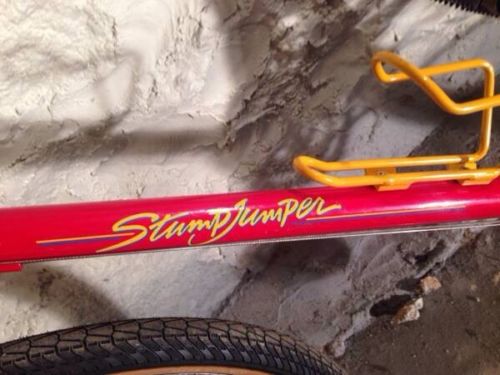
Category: bicycle